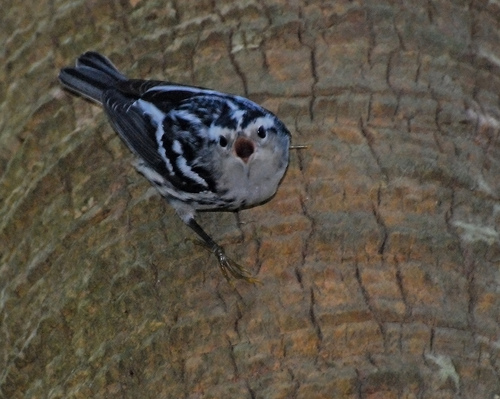
this is a bird with a white belly with black feathers and eyes.
this is a white and black bird with a small white beak.
this is a black and white marbled bird with black tarsus and feet.
this bird is white and black in color with a small beak, and white eye rings.
this bird has a gray breast, black and white striped back, crown and primaries and black feet.
this particular bird has a gray throat and gray secondariesthe bird has a short outer rectrices, small brown bill and striped back.
this is a black and white bird who's patterned is striped with a short beak.
a small bird with a white throat, and black and white wingbars and black and grey rectrices
this bird has a white and grey crown, grey primaries, and a white belly.
Species: Black And White Warbler